Robby Cantarutti

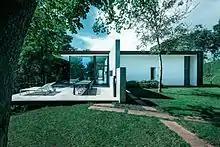

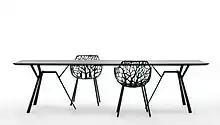

Under the influence of Bauhaus and Le Corbusier, Cantarutti transcended mainstream Rationalism, culminating in an organic style inspired by natural materials. Cantarutti's work enjoys global popularity and continuing admiration and study by architects. His masterpiece, the Cabin at the River was also substance of the film “Cabin at the River” directed by Silvia Zeitlinger and was awarded with the Green LEAF Award 2015 for Best Single House Architecture 2015. It is the most-photographed and filmed private building in Italy. Leading life style companies like Illy, Knoll use the Cabin as a filming location for their promotion work.